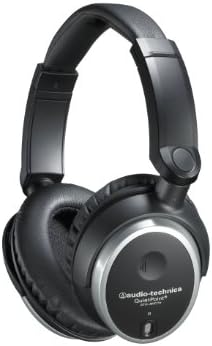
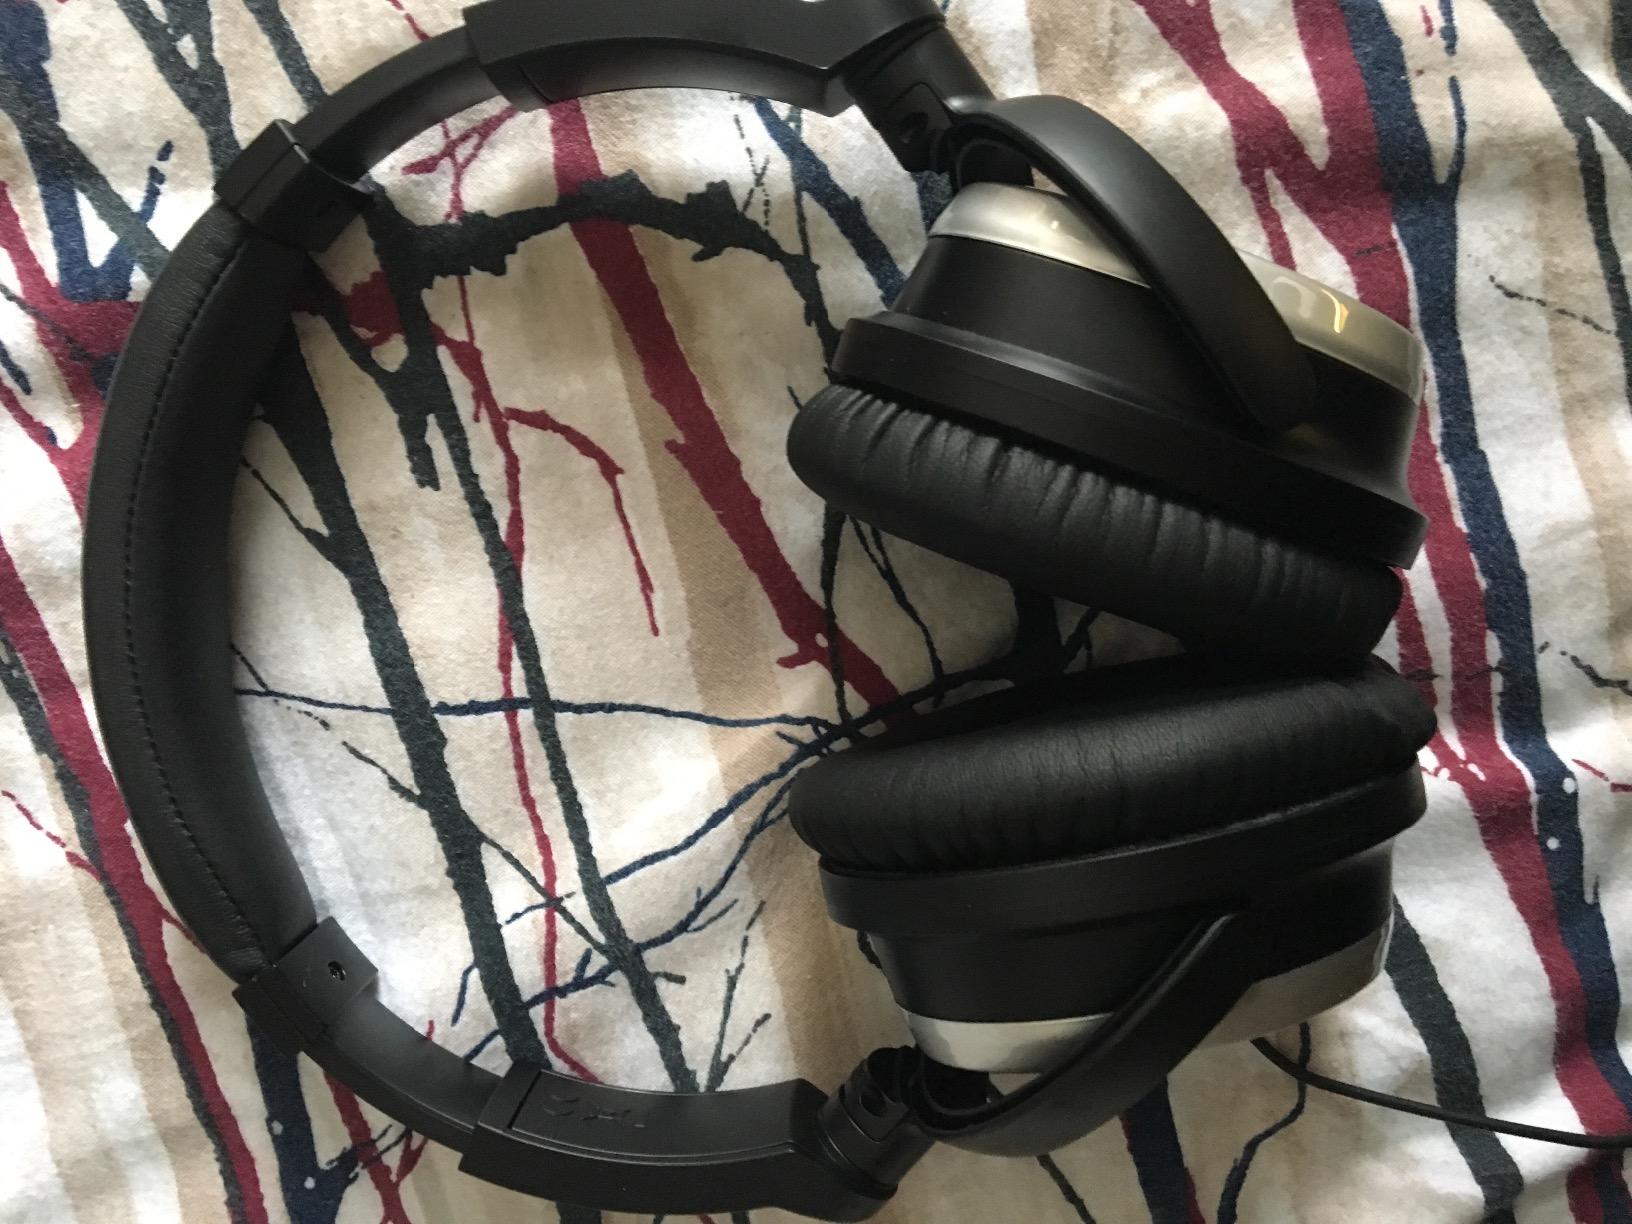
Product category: headphones
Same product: yes